Ed Temple

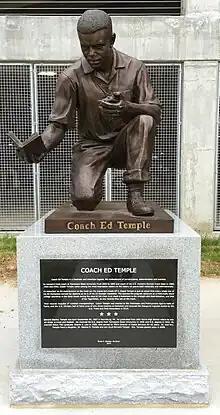
The Coach Ed Temple statue at First Horizon Park in Nashville

Temple is a member of nine different Halls of Fame, including the United States Olympic Hall of Fame, the National Track and Field Hall of Fame, the Tennessee Sports Hall of Fame, and the Pennsylvania Sports Hall of Fame. On August 28, 2015, a statue to memorialize Temple was unveiled along a greenway near the right field entrance to First Horizon Park, a Minor League Baseball stadium in Nashville. In 2014, Temple was honoured by becoming the first USA Track & Field Legend Coach.